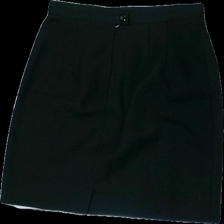
View: back
Type: Skirt
Category: Ladies
Brand: Missing
Colors: Black
Material: 57% Polyester 43% Cotton
Cut: Regular
Season: All
Price range: 50-100
Recommended usage: Reuse
Description: Black skirt